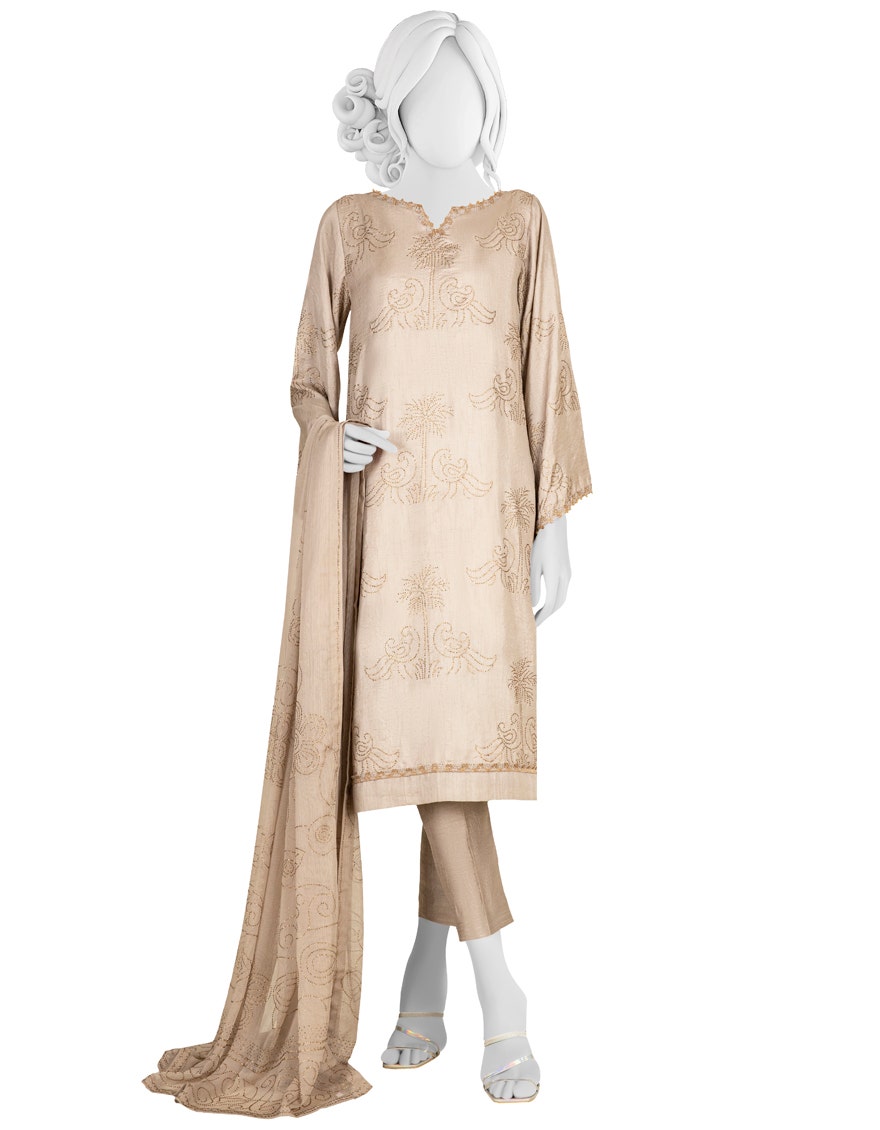
beige gold embroidered salwar suit